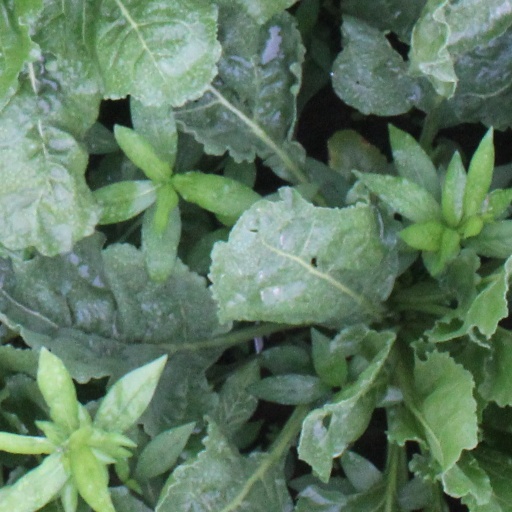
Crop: sugar beet